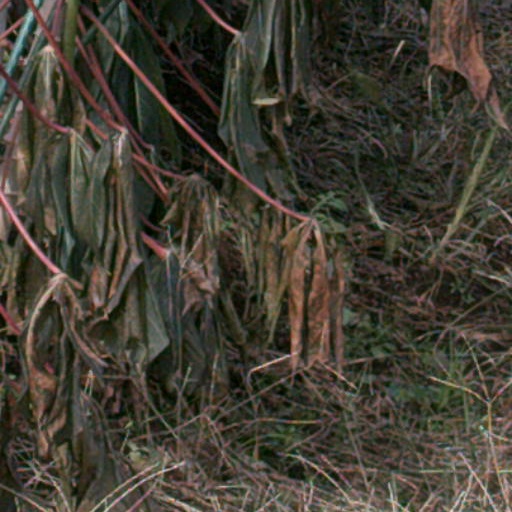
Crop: cassava